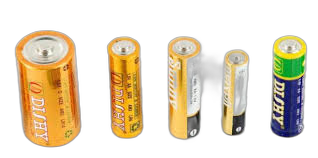
Waste category: battery